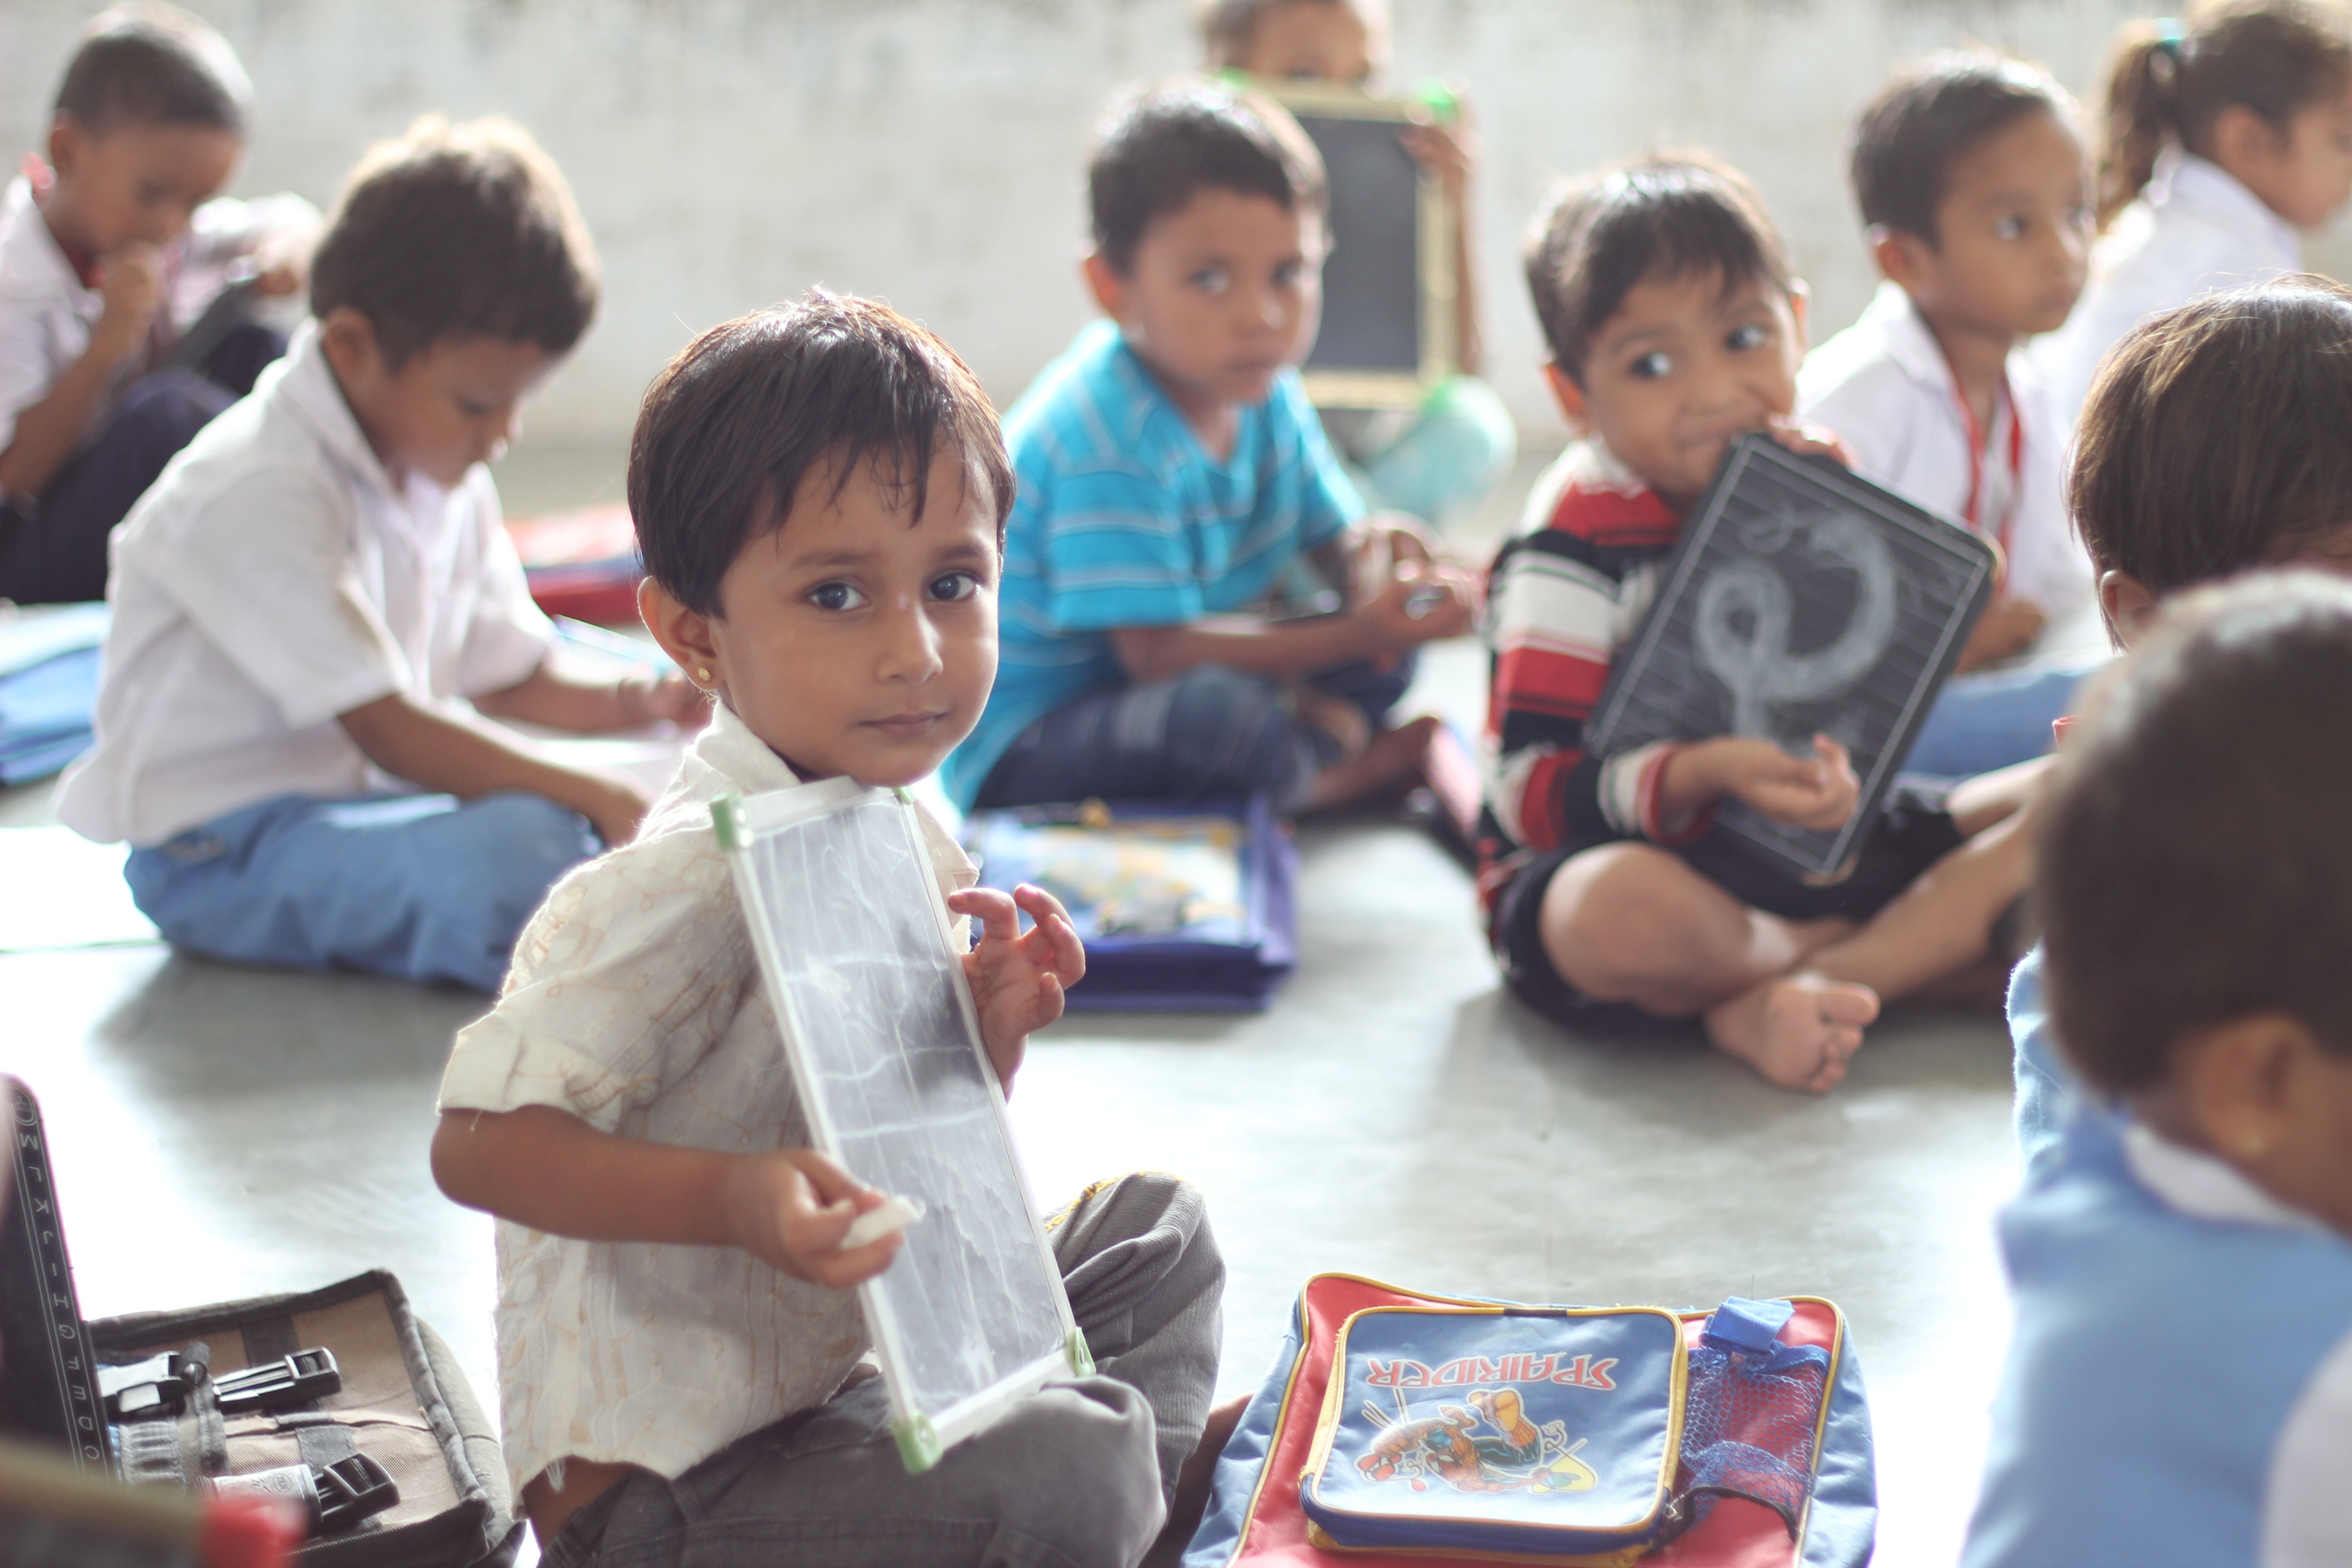
people, play, child, education, classroom, kids, children, infant, school, learning, india, class, poor, ahmedabad